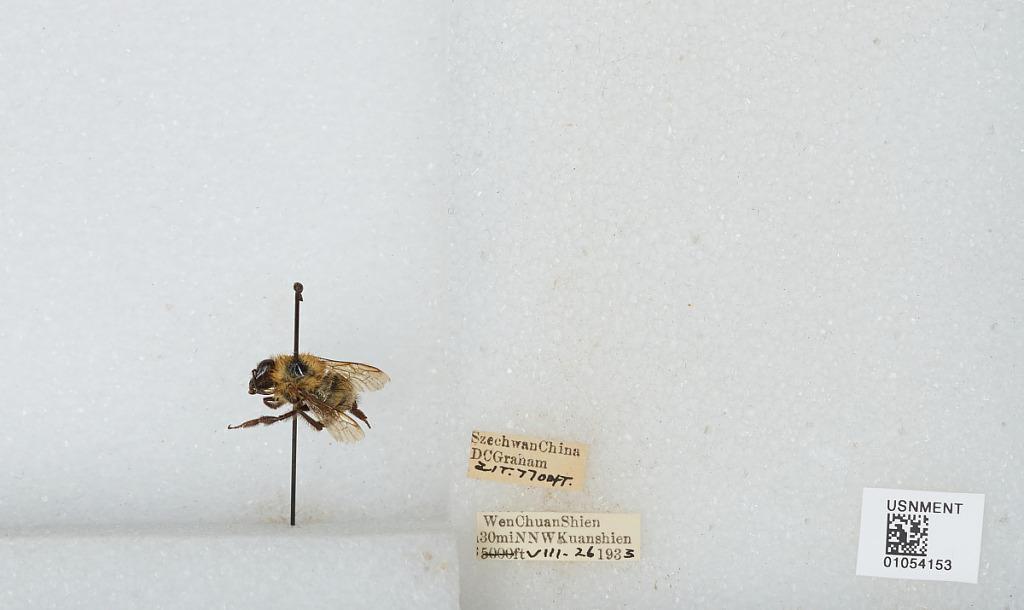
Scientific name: Bombus sp.
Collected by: D. Graham
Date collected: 1933-8-26
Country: China
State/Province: Sichuan
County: Wenchuan Xian
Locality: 30 mi NNW Kuanshien